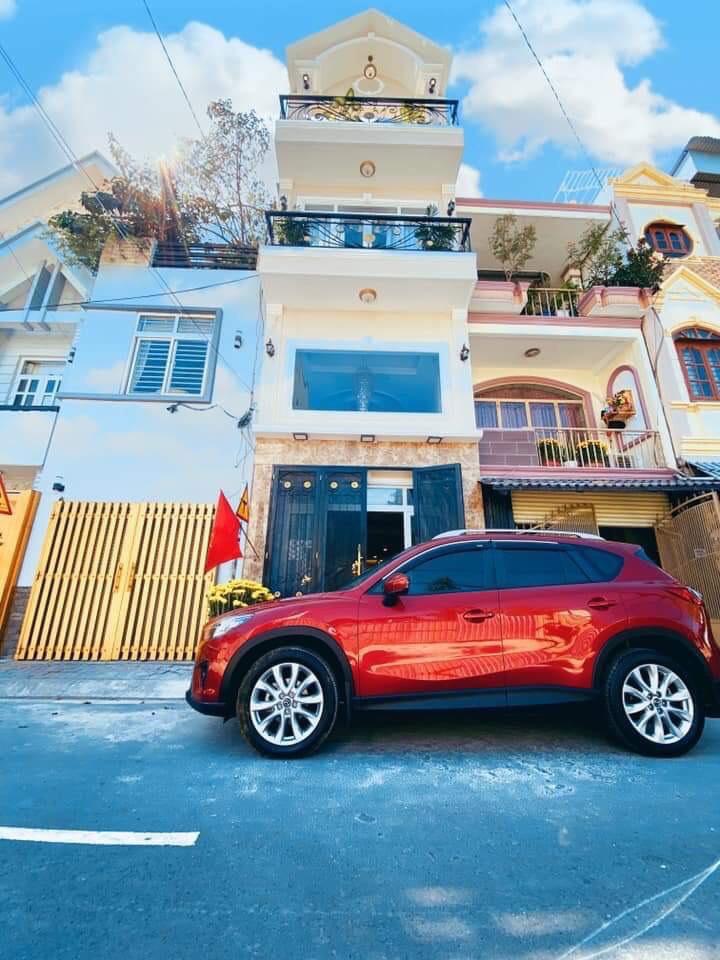
có một chiếc xe hơi đang đỗ ở trước cửa ngôi nhà